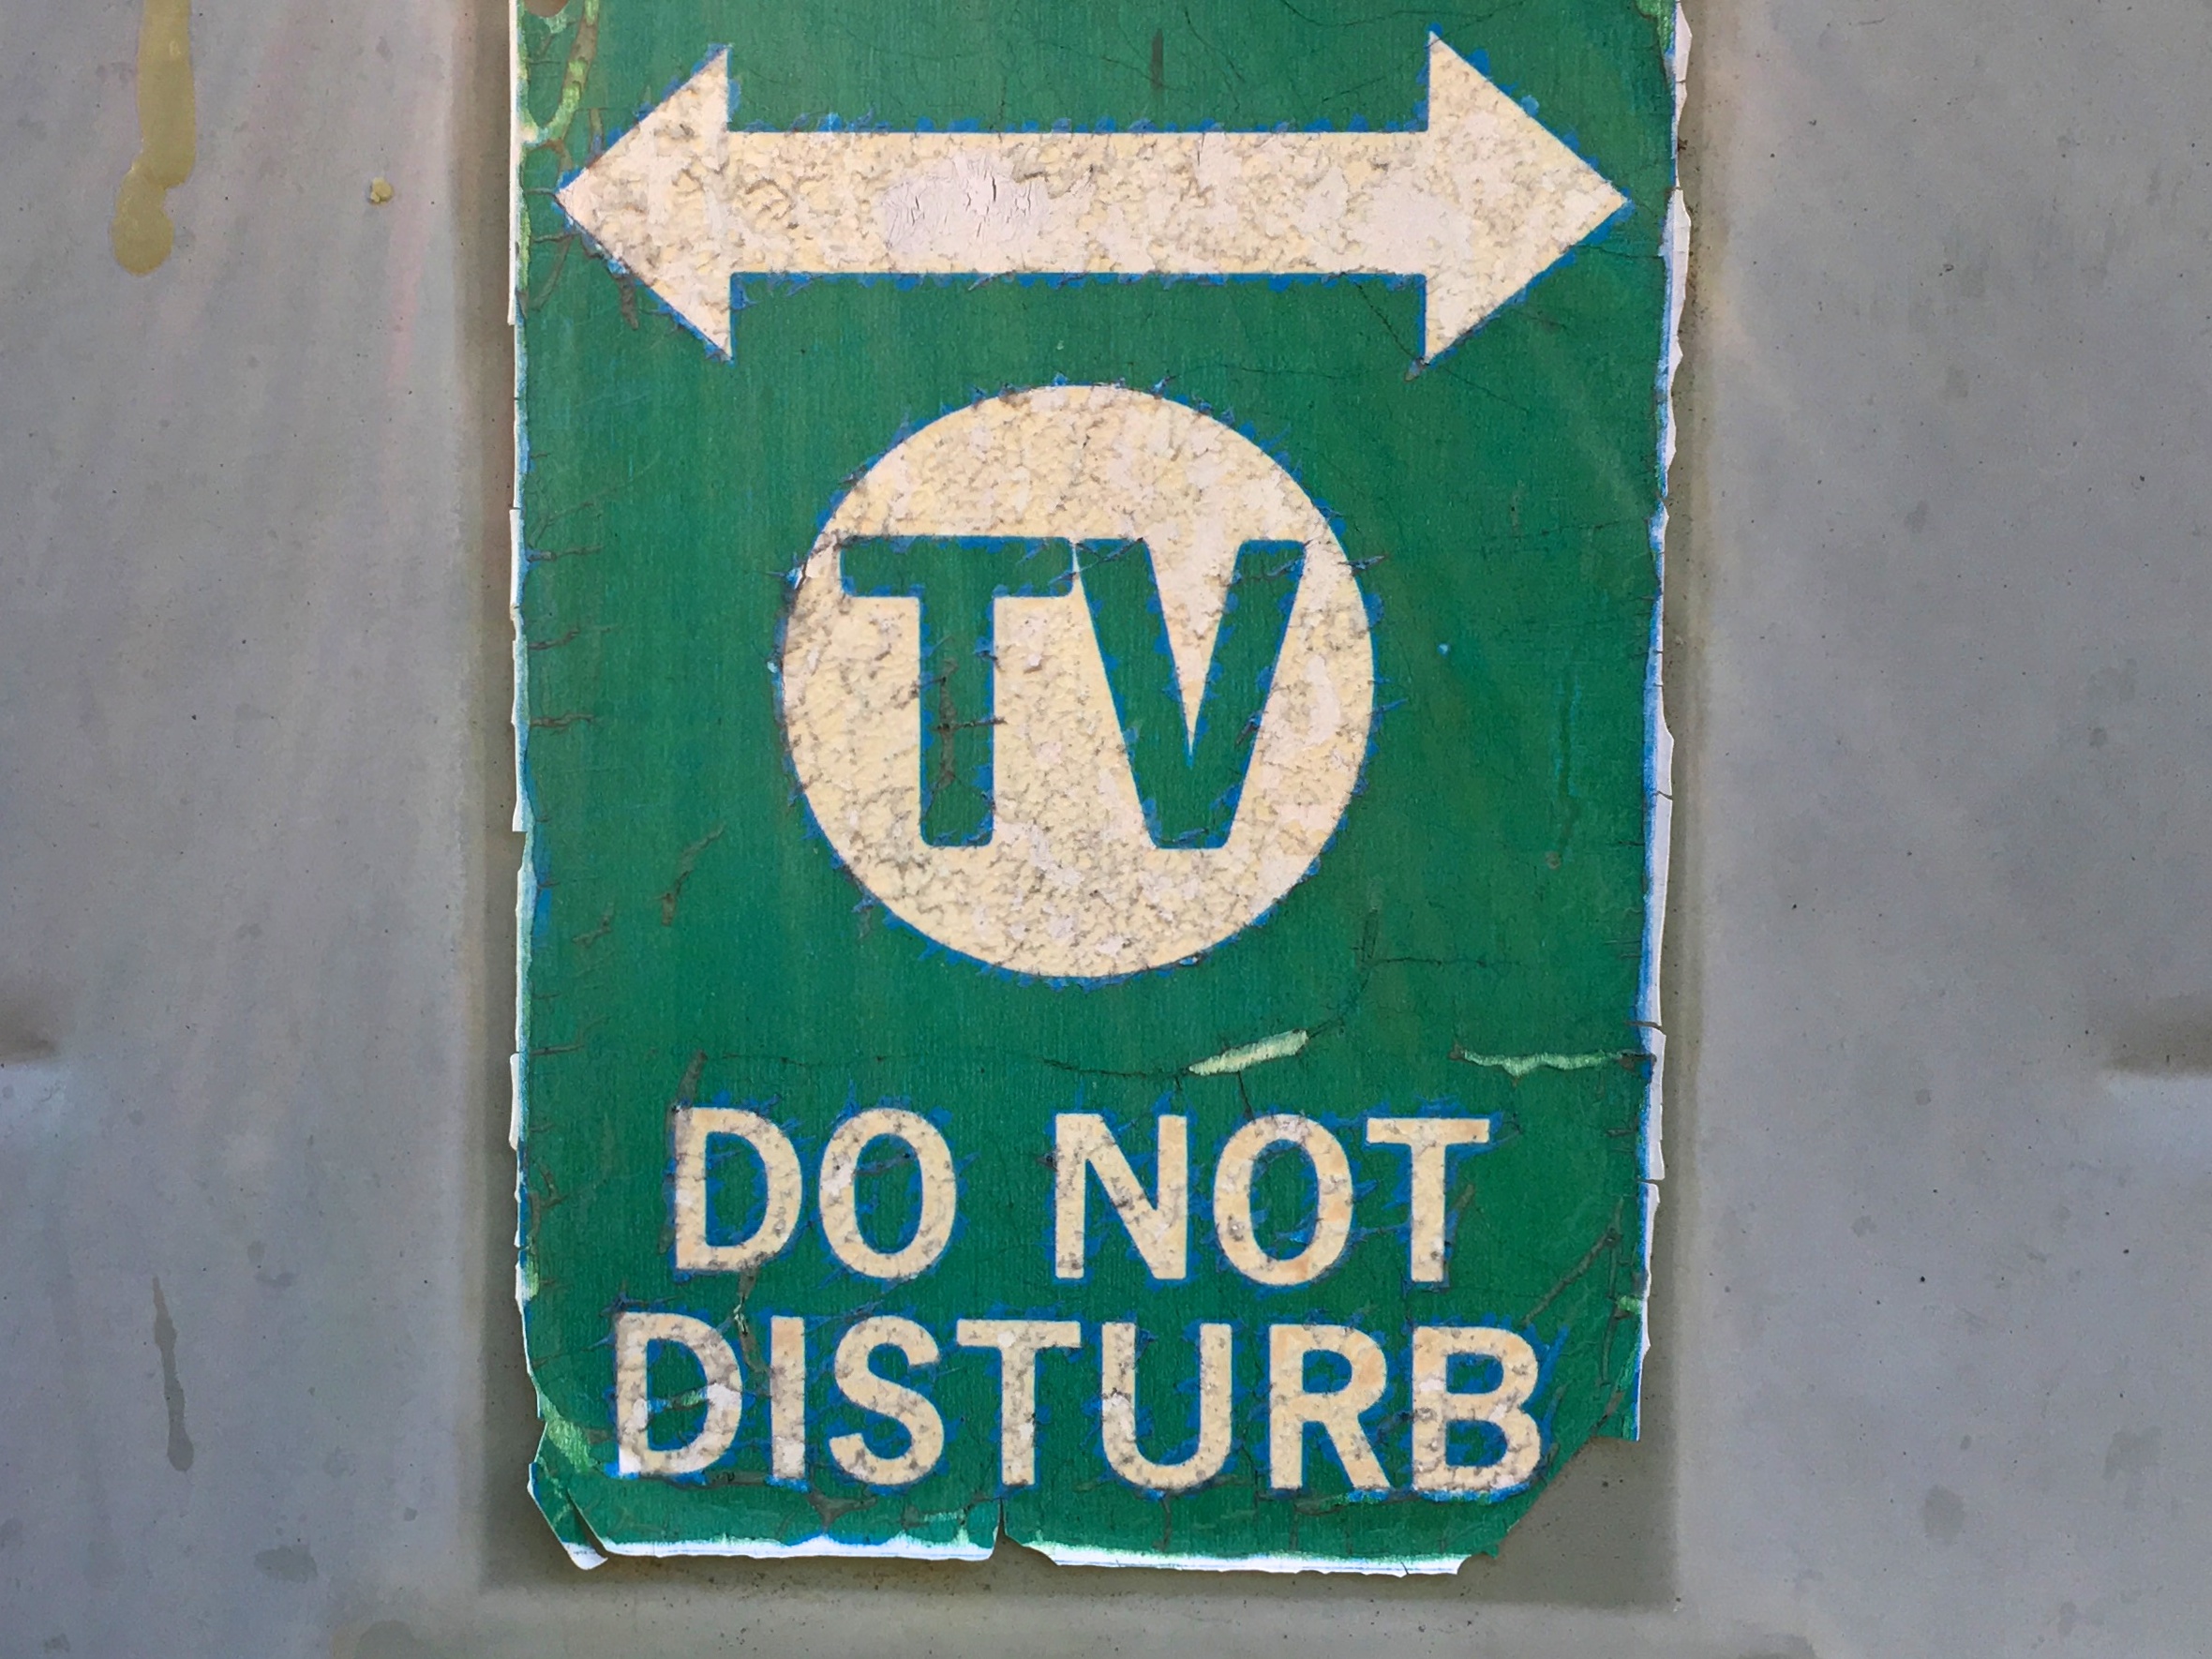
number, sign, green, tv, street sign, signage, disturb, traffic sign, vehicle registration plate, house numbering